Christmas in Italy

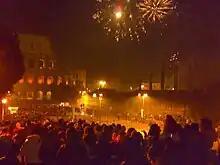
New Year's Eve fireworks in Rome in 2012

Cavallucci is a rich Italian Christmas pastry prepared with anise, walnuts, candied fruits, coriander, and flour. They are Sienese in origin, and the name translates approximately to 'little horses'. The chewy biscuits traditionally use Tuscan millefiori honey as an essential ingredient in the dough. The cookies were originally imprinted with the image of a horse ("cavalli" is the Italian term for horses). The cookies sold today are a gentrified version of a pastry which is traceable to the reign of Lorenzo the Magnificent (1449–1492), when they were called "biriquocoli".